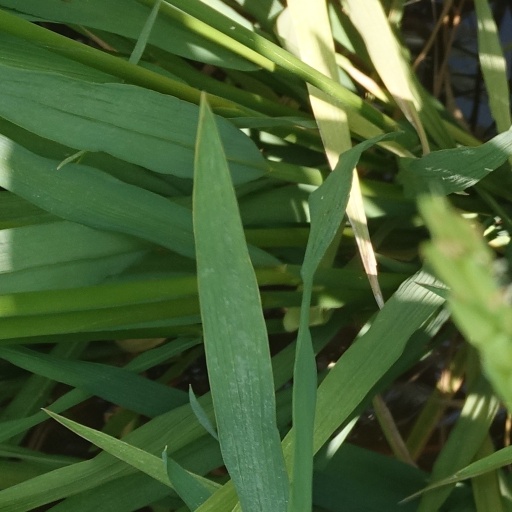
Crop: rice